Mexican literature

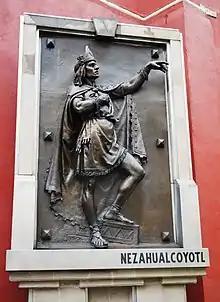
Nezahualcoyotl, who was revered as a sage and poet-king.

In addition to the Codex Borgia, the Mixtec codices Becker 1, Nutall, and Colombino depict the life of the hero-ruler 8-Venado and his efforts towards the unification of the Mixtec people. Another significant manuscript, the Boturini Codex or "Pilgrimage Strip," recounts chapters of the Mexicas' migration from northern Mexico to their eventual settlement in Texcoco Lake. However, it is worth noting that some scholars argue that the Boturini Codex is a copy of an older, unidentified document created during the early stages of the Conquest.